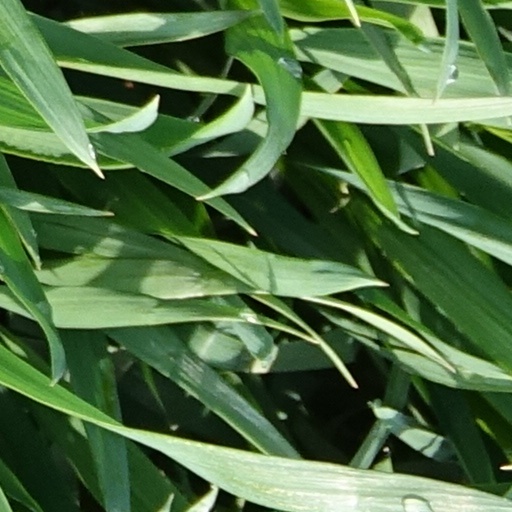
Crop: wheat